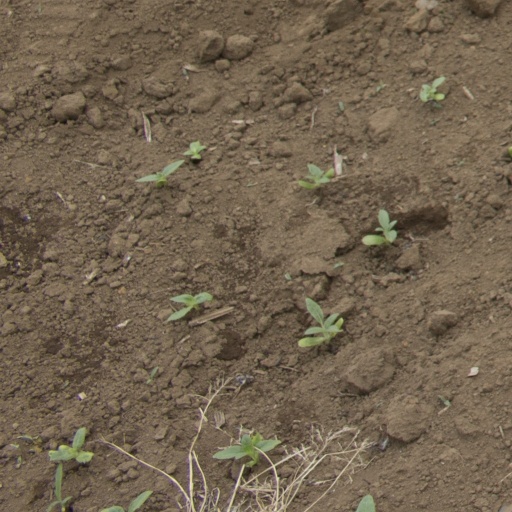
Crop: Jerusalem artichoke